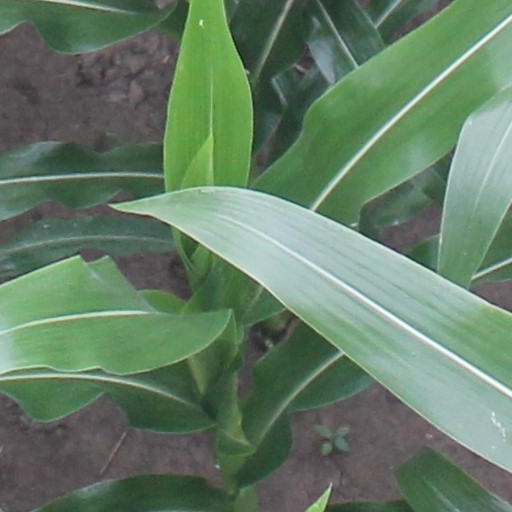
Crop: maize; corn